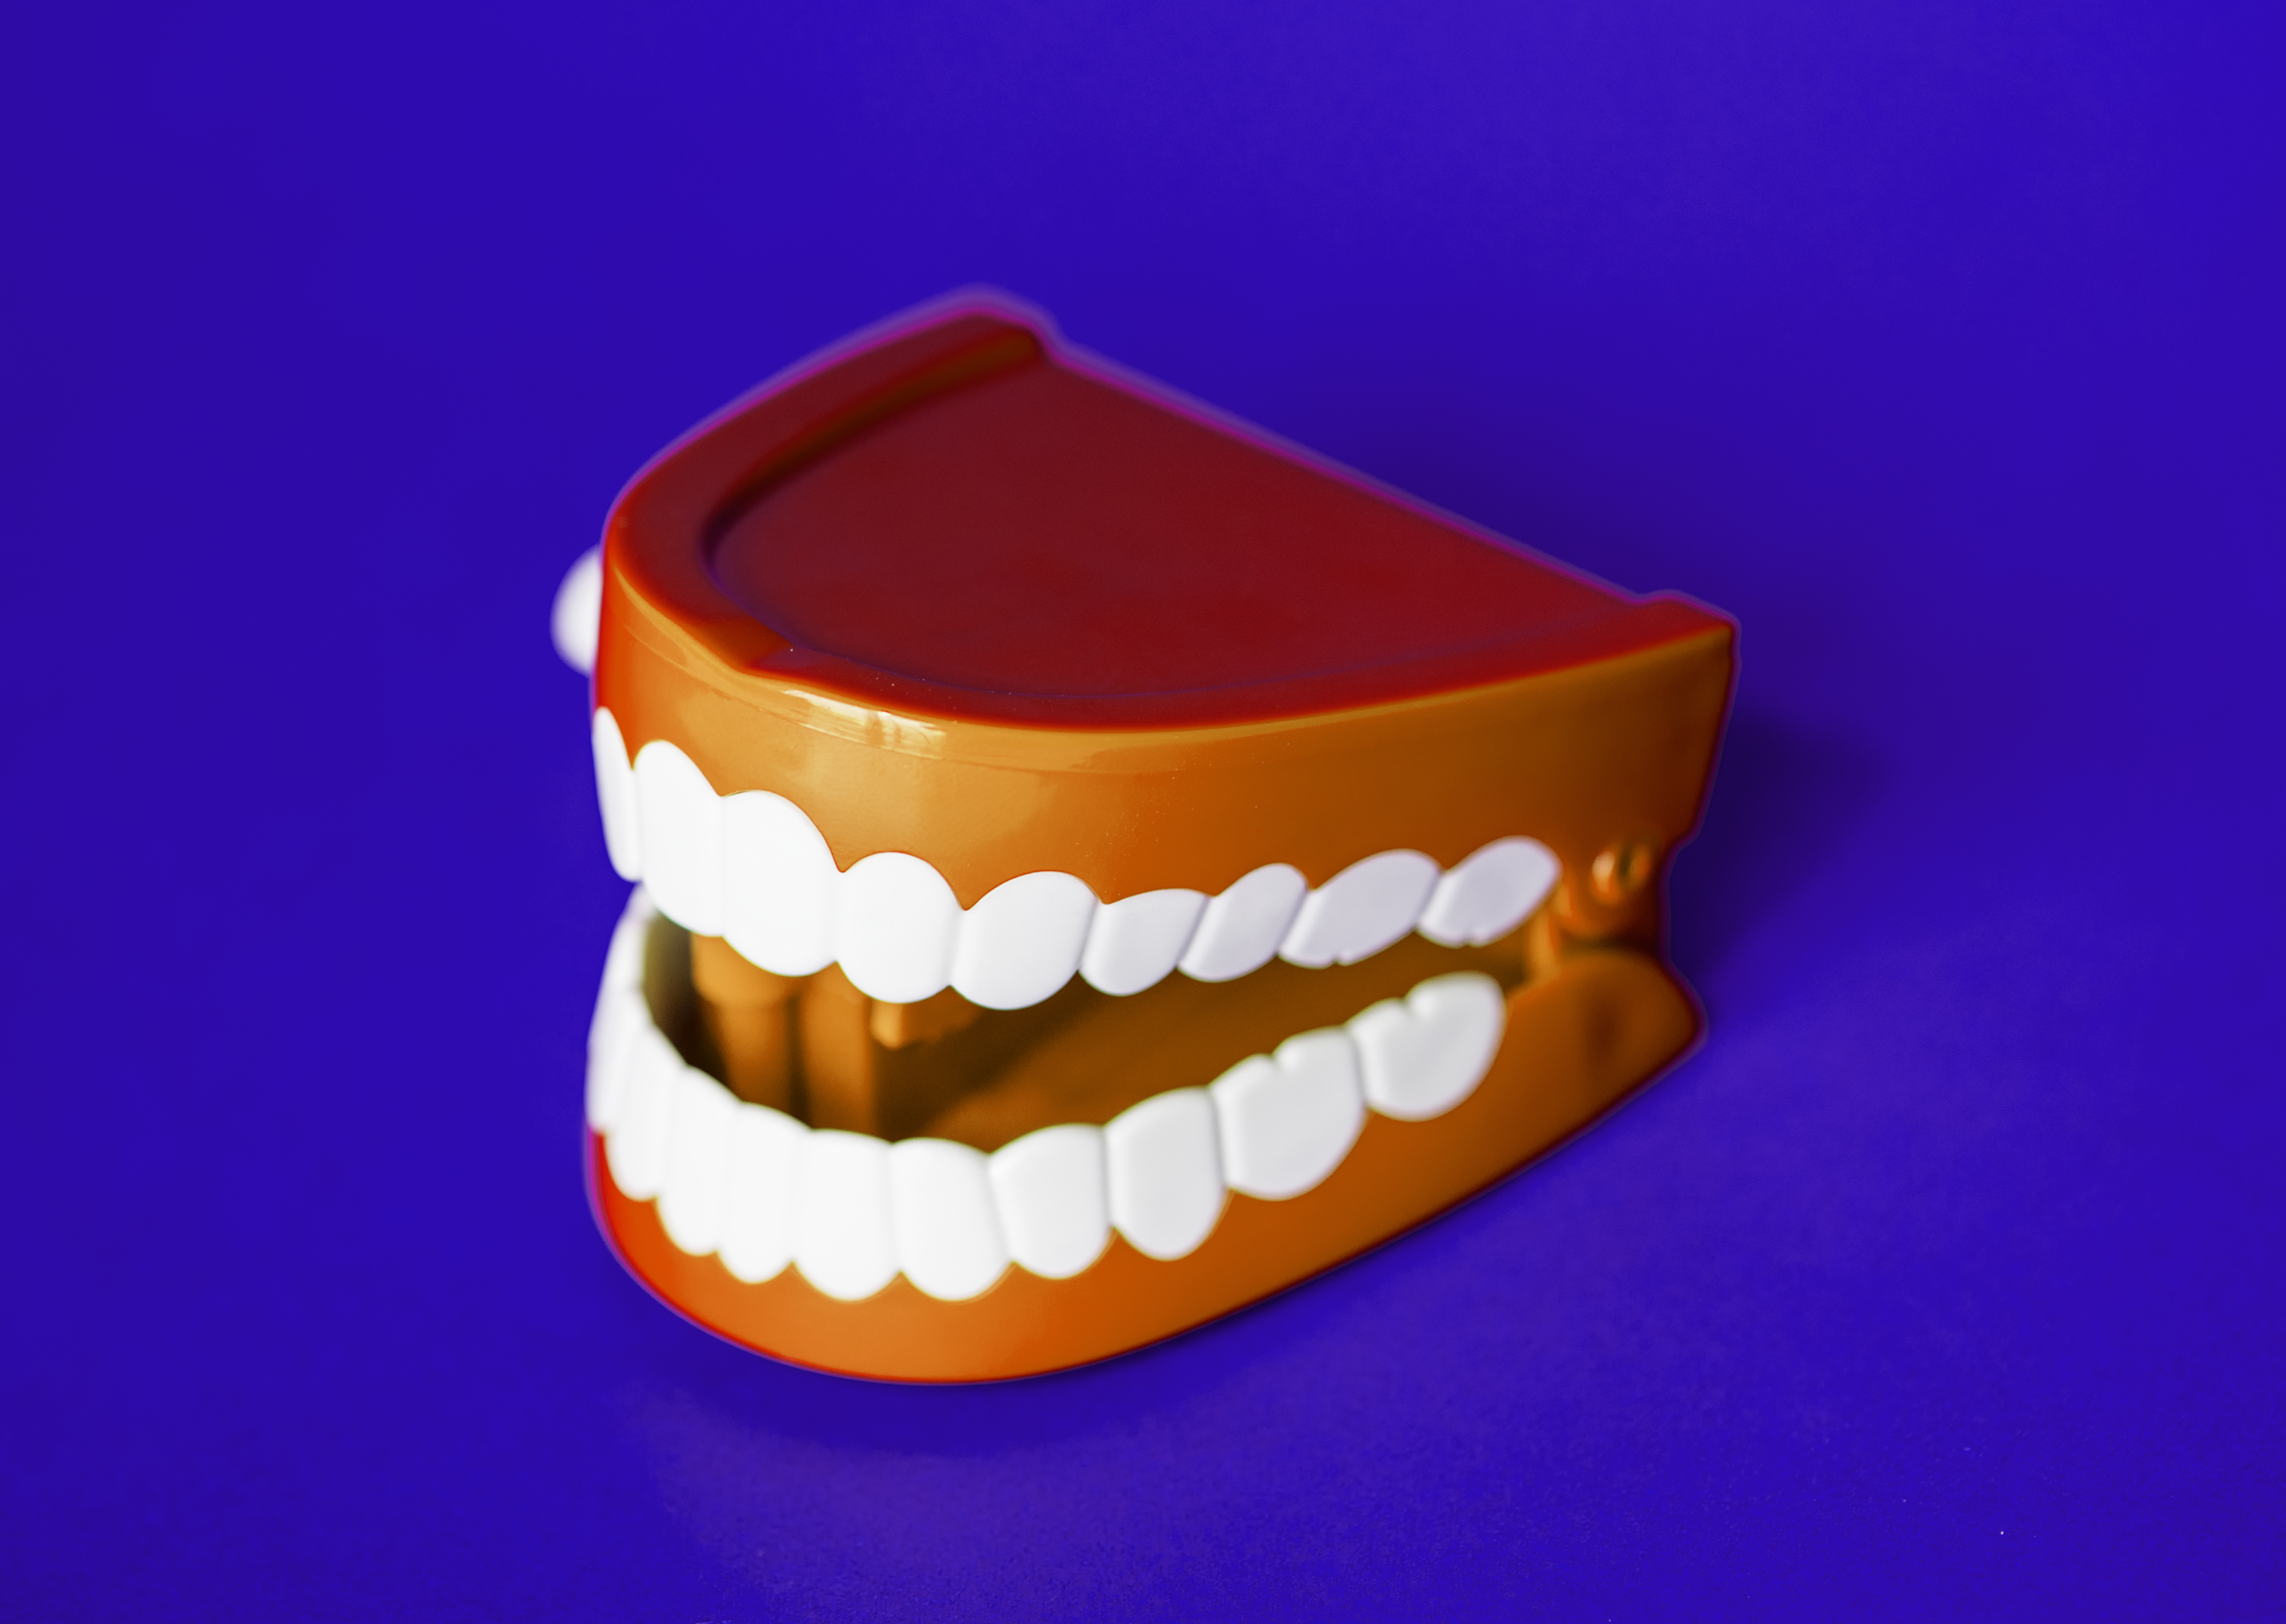
bite, blue, bright, care, chattering, childish, children, clean, clinic, close up, product, jaw, tooth, computer wallpaper, font